Anebetsu Station

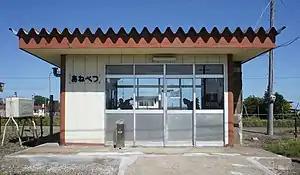

Anebetsu Station is a railway station of JR Hokkaido Nemuro Main Line located in Hamanaka, Akkeshi District, Kushiro Subprefecture, Hokkaidō, Japan.